Saint-Nazaire

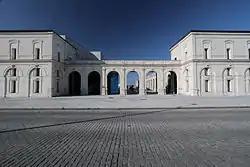
The old Saint-Nazaire station building

The Route nationale N165/N161 (E60 route) connects Saint-Nazaire to Nantes and Rennes via the Pont de Saint-Nazaire, which crosses the Loire. Paris is then accessed via the A10/A11 in Nantes. Valves, Lorient, Quimper and Brest are accessed via the N165.